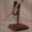
Label: lamp